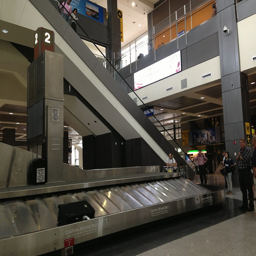
A group of people standing at the bottom of an escalator.
some people are waiting for their luggage
Some people are waiting at the luggage conveyor belt.
Luggage moves along the baggage carousel as people watch.
A almost empty luggage carousel on the first floor of an airport.